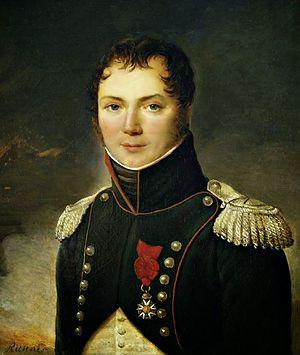
Cette page concerne les événements qui se sont produits au dix-huitième siècle en Lorraine.